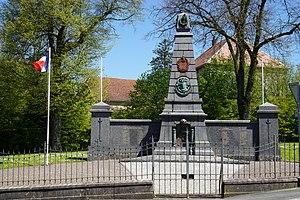
Monument aux morts de Villersexel.
La bataille de Villersexel lors de la guerre franco-prussienne de 1870 oppose le 9 janvier 1871 des éléments de l'armée de l'Est sous la direction du général Bourbaki aux troupes prussiennes commandées par le général Werder. Elle se termine par une victoire française, restée sans lendemain, puisqu'elle précède une défaite à l'occasion de la bataille de la Lizaine.
Villersexel est une commune française située dans le département de la Haute-Saône en région de Bourgogne-Franche-Comté. Elle est le siège de la communauté de communes du pays de Villersexel. Son territoire vallonné, dont l'altitude varie de 257 à 318 mètres, fait partie des collines pré-jurassiennes. Il comprend une grande partie de forêt.